Theodore Roosevelt High School (Kent, Ohio)

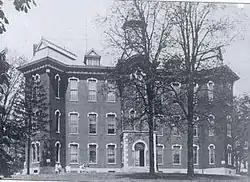
The Union School building, later known as Central School

The establishment of what is today Theodore Roosevelt High School occurred in 1868 when the first classes of what was originally known as Kent High School were held. This was preceded first by the formation of the Franklin Union School District around 1860, which brought four smaller schoolhouse districts under one administration in what was then known as Franklin Mills. In 1867, the school board decided to consolidate the various neighborhood schoolhouses and create a graded curriculum, which included separate high school classes. As part of the consolidation effort, construction of a new building, known as the Union School, began at the corner of Park Avenue and North Mantua Street on a hill overlooking the newly named village of Kent. Construction of the school was part of a number of building developments in Kent in the late 1860s, including two churches and a large bank building. The name of the settlement was changed from Franklin Mills to Kent in 1864 and the village was incorporated from part of Franklin Township in 1867 after population growth began in the mid-1860s followed the arrival of the Atlantic and Great Western Railroad and its shops in 1863. The laying of the Union School's cornerstone on May 29, 1867, was hailed by the local newspaper, the "Kent Bulletin", as an event "which is brighter than anything heretofore recorded in our favor."